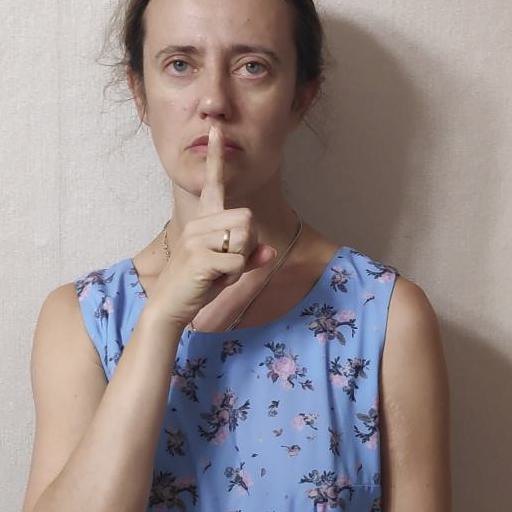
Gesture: mute